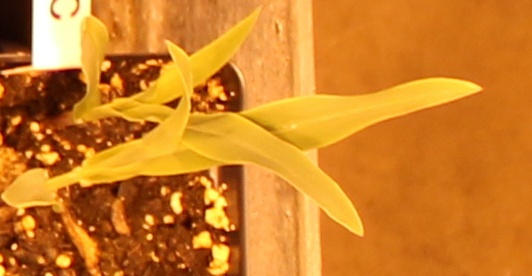
Label: Corn